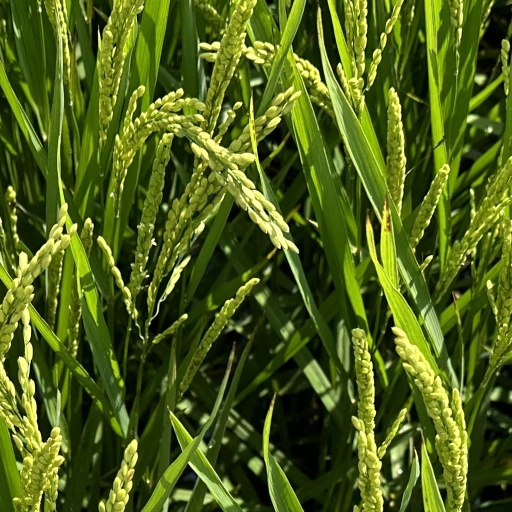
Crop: rice